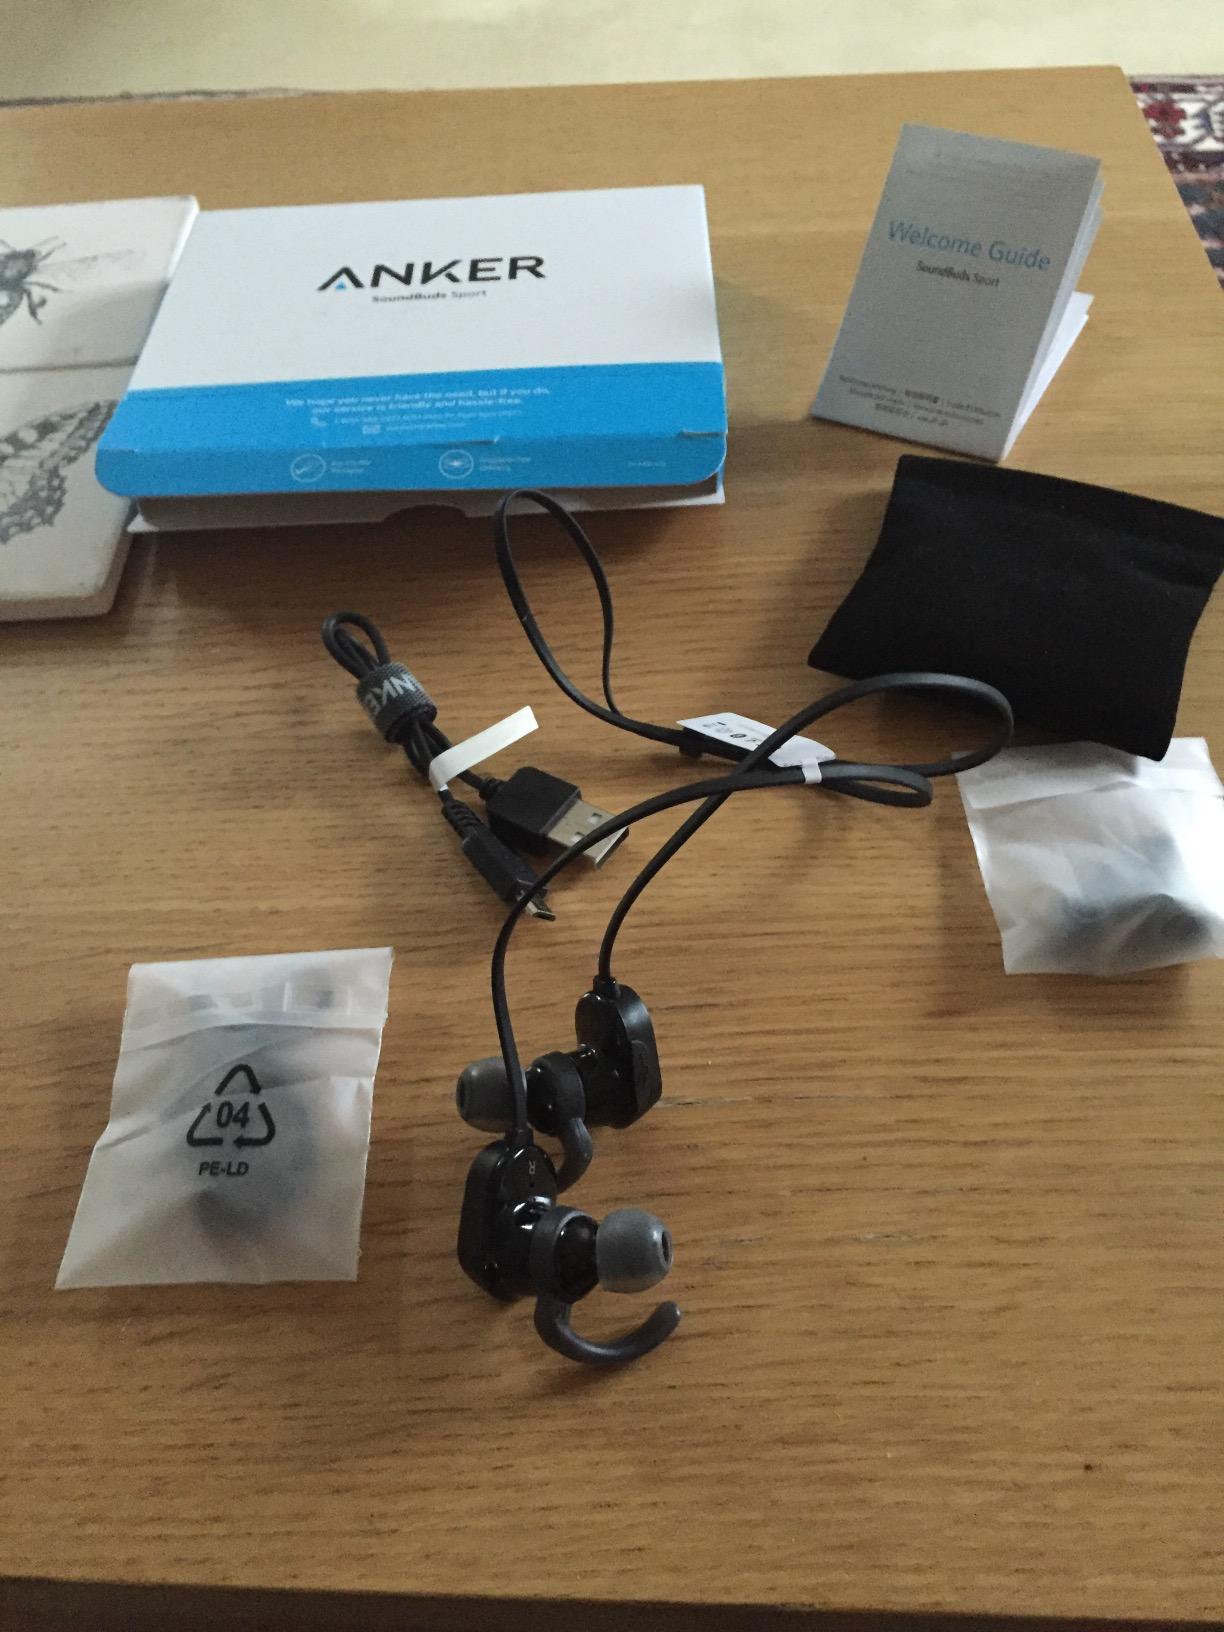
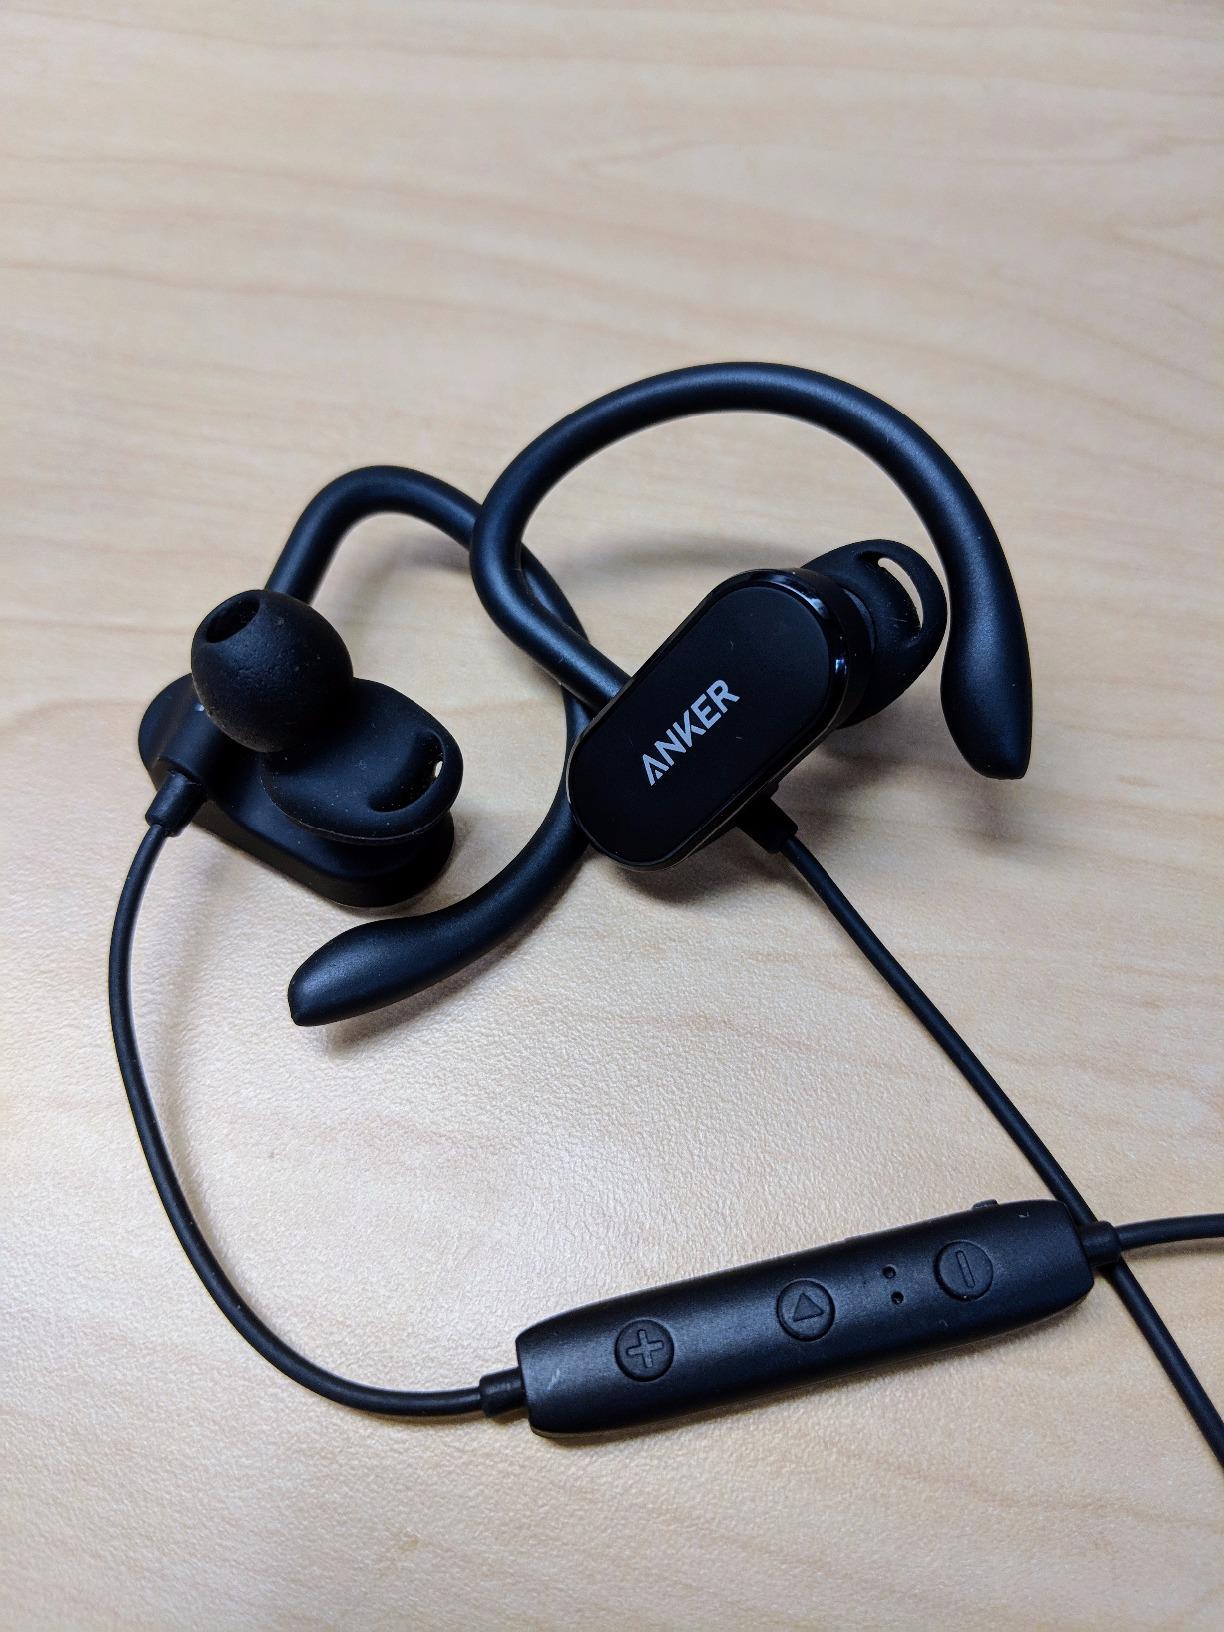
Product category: headphones
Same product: no